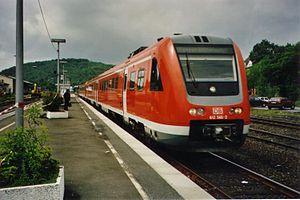
Le matériel moteur de la Deutsche Bahn listé ci-après comprend les séries d'automotrices et de locomotives en service à la DB AG après le 1ᵉʳ janvier 1994.